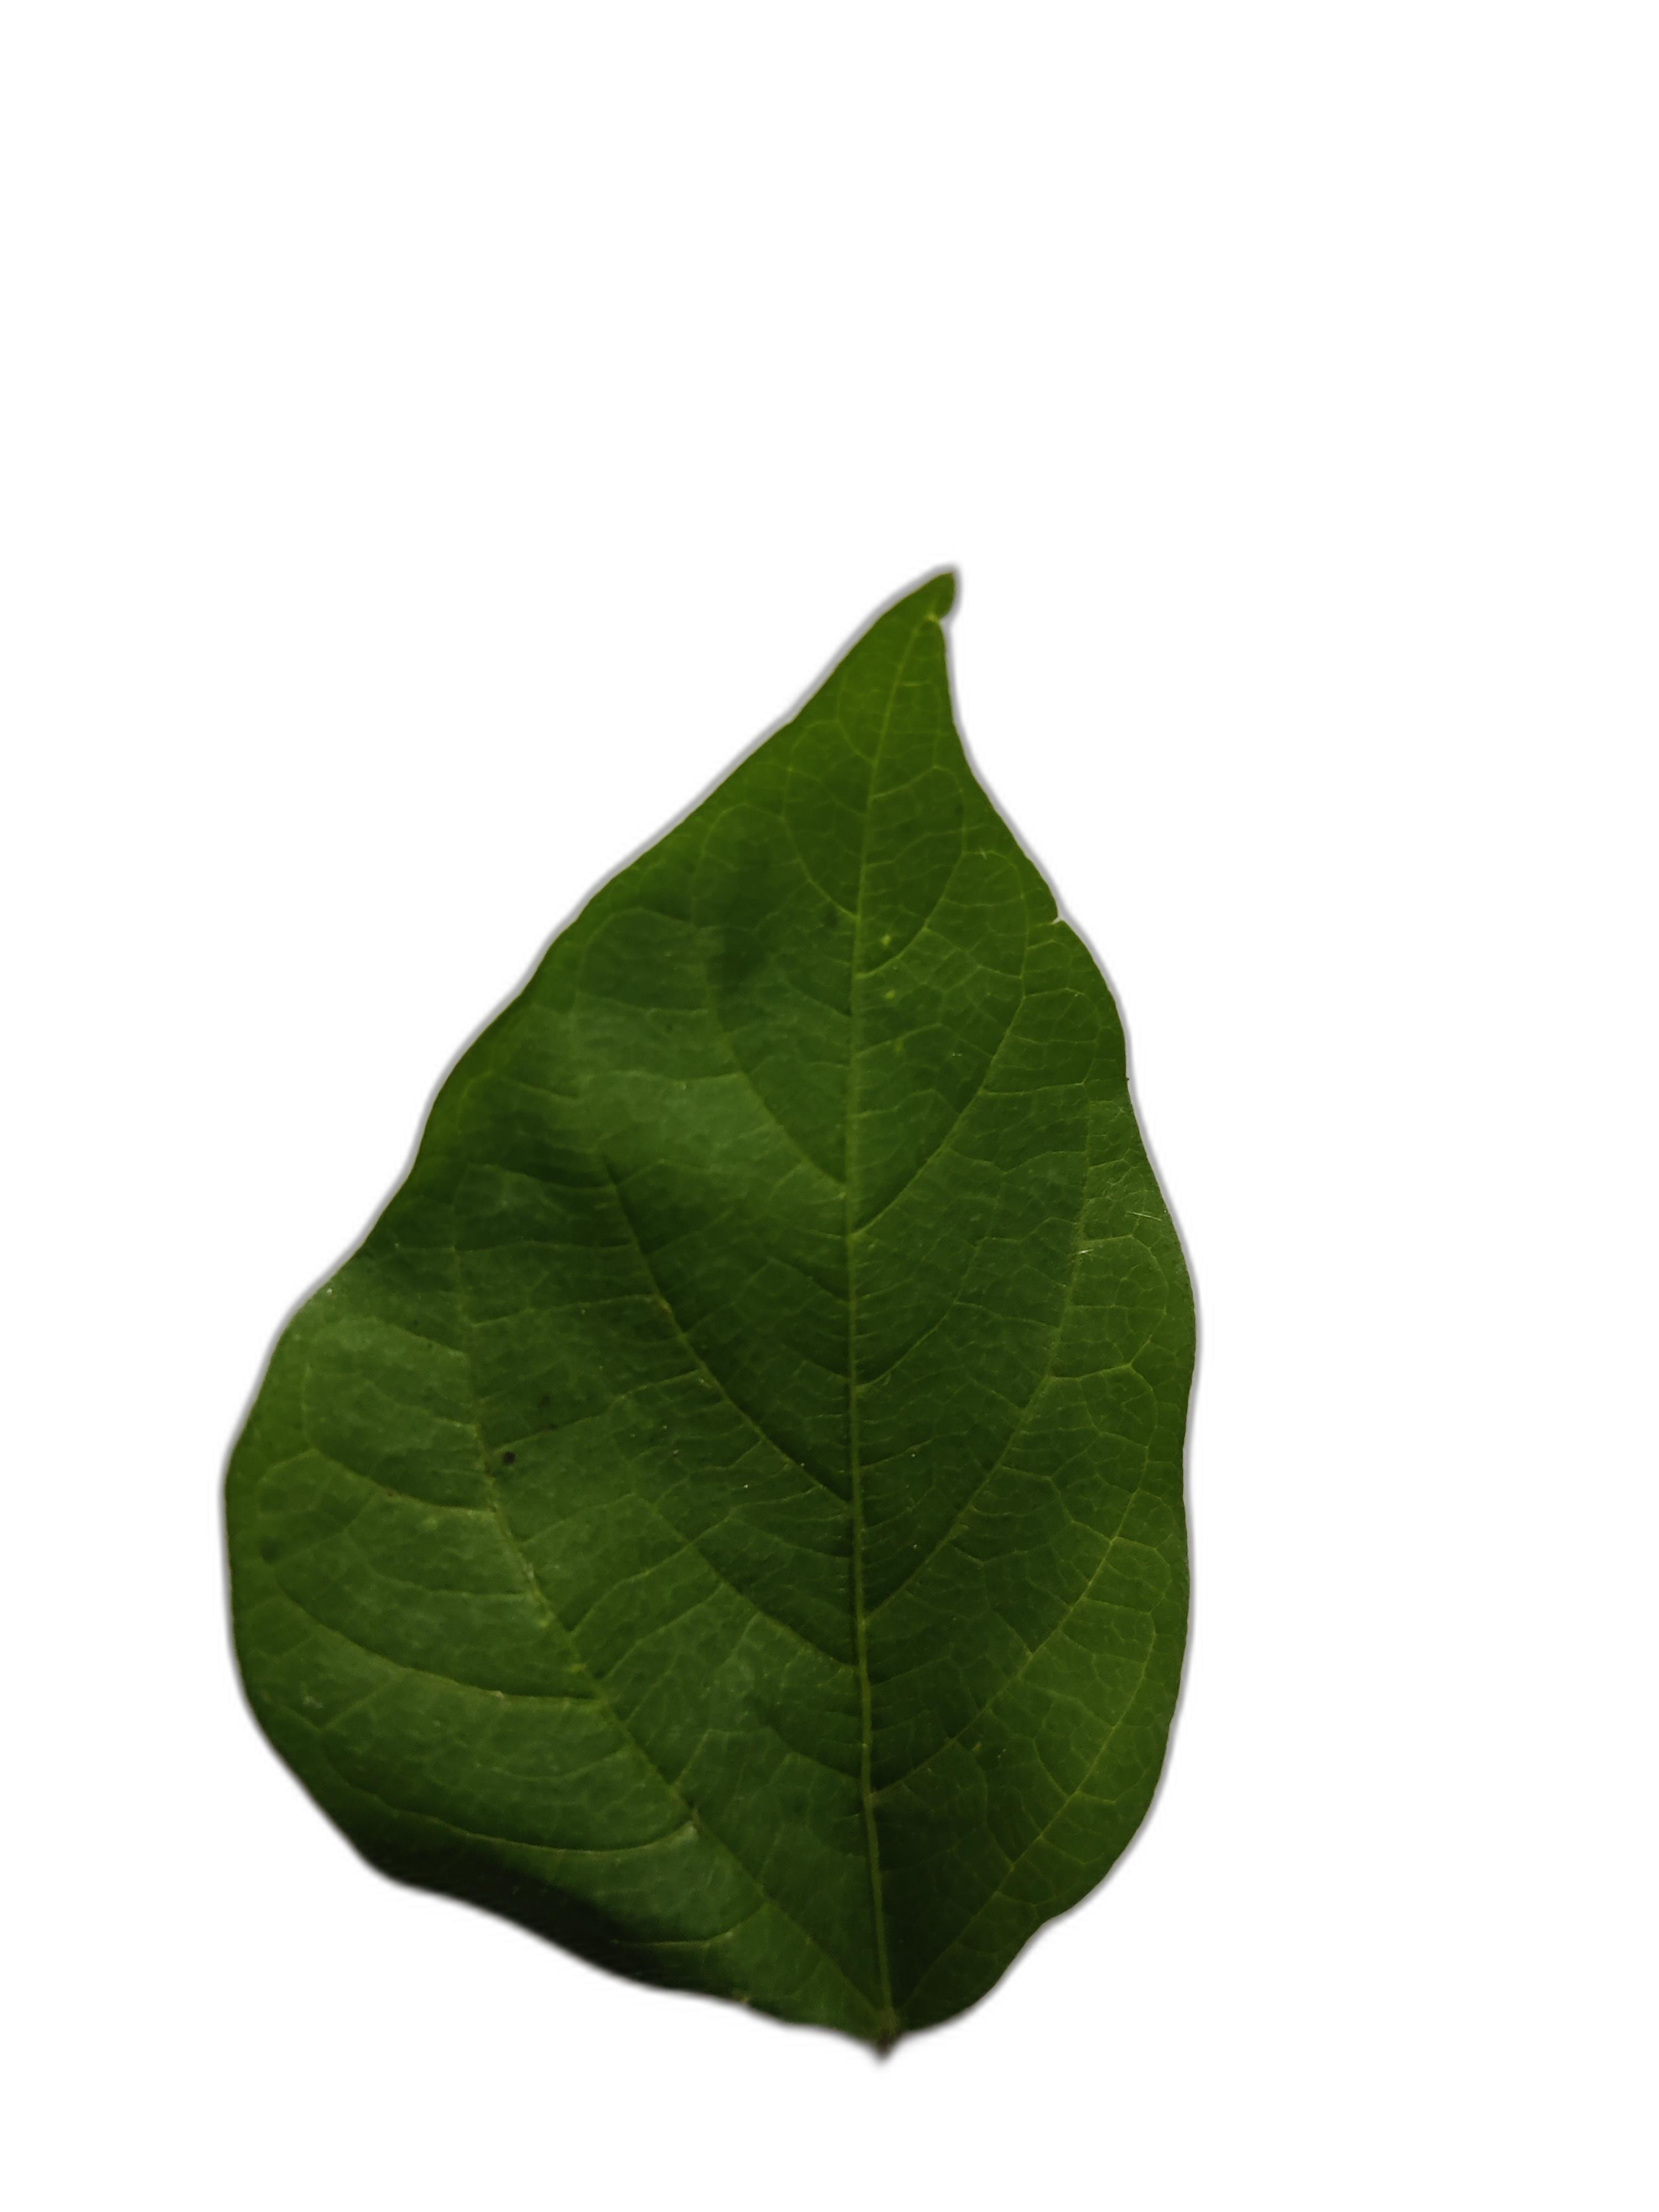
Label: Healthy